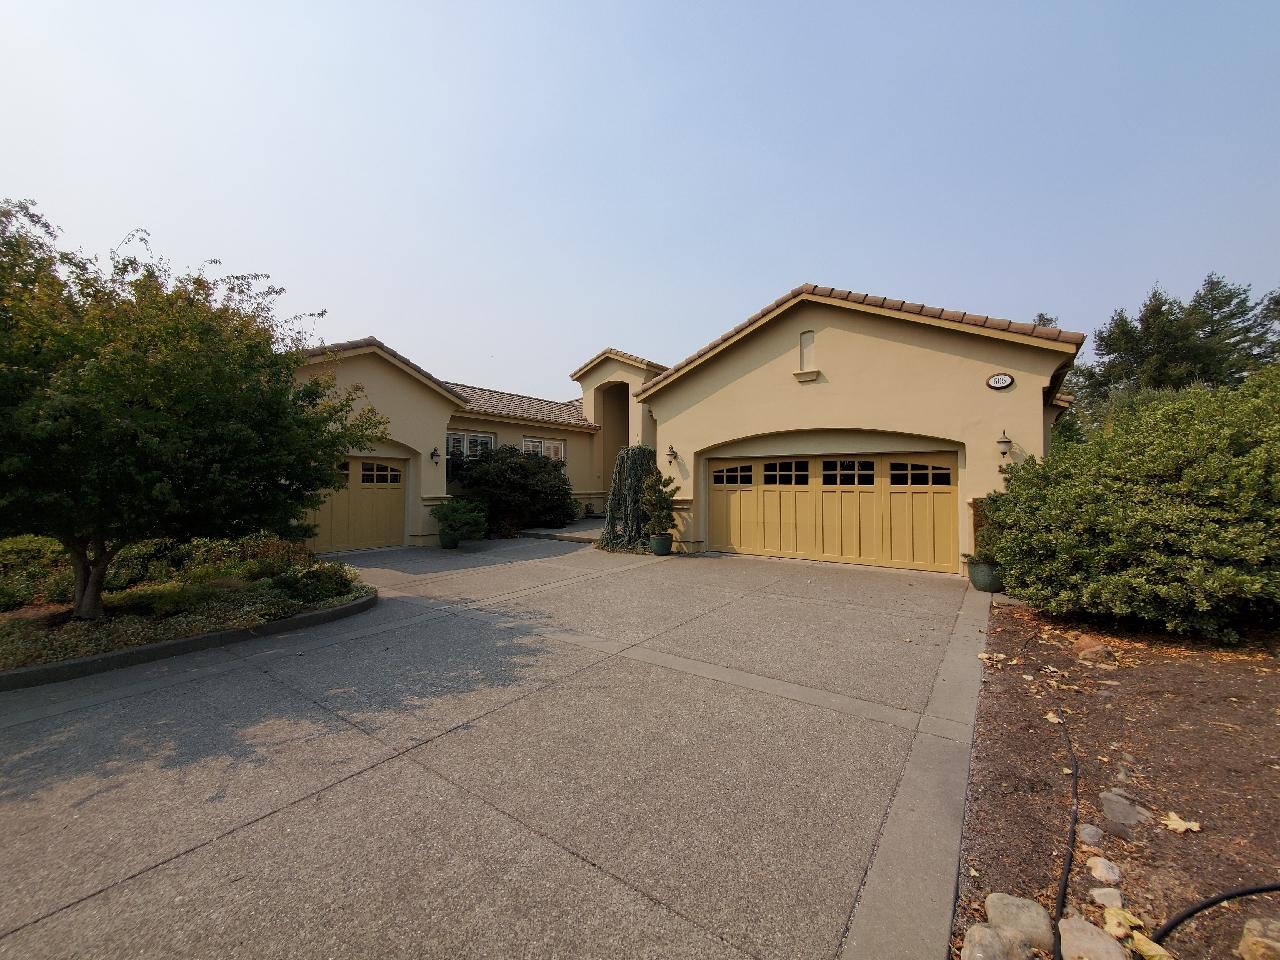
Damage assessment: no_damage